Madagascar blue vanga

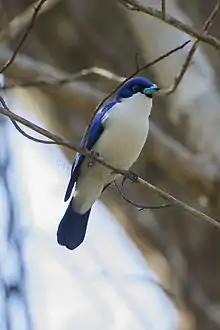
Adult male blue vanga.

Adult males are bright blue in color, with a black line through the eye which extends to base of the bill, as well as above and below the bill. It has a paler blue eye-ring. The tail as well as edges and tips of the wings are black in colour. The underparts and throat are bright white in colour. Females tend to be slightly duller in colour than males, with the underparts also being off-white in colour with a pale orange or light buffy wash. The wings are slightly tinged greenish.